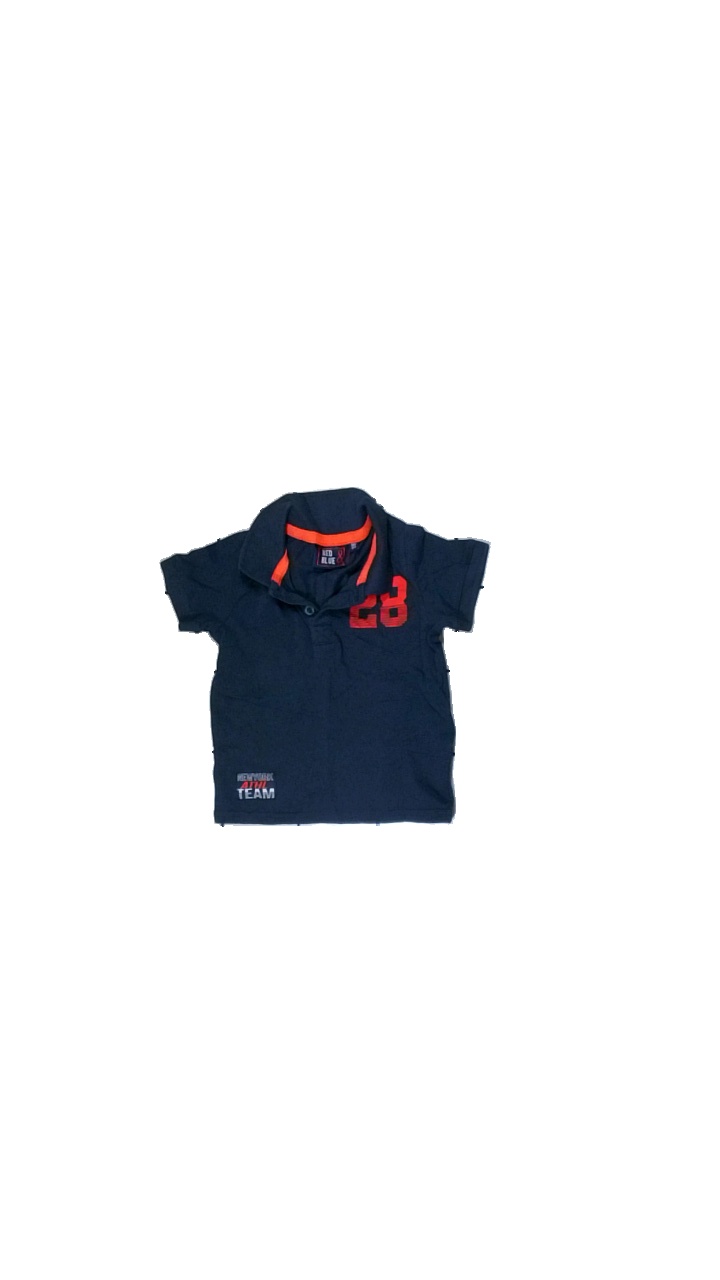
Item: T-shirt (Children)
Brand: Red & Blue
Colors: Blue, Red
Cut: V-collar
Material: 100% cotton
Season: All
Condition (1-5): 4
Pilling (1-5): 5
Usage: Reuse
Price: <50